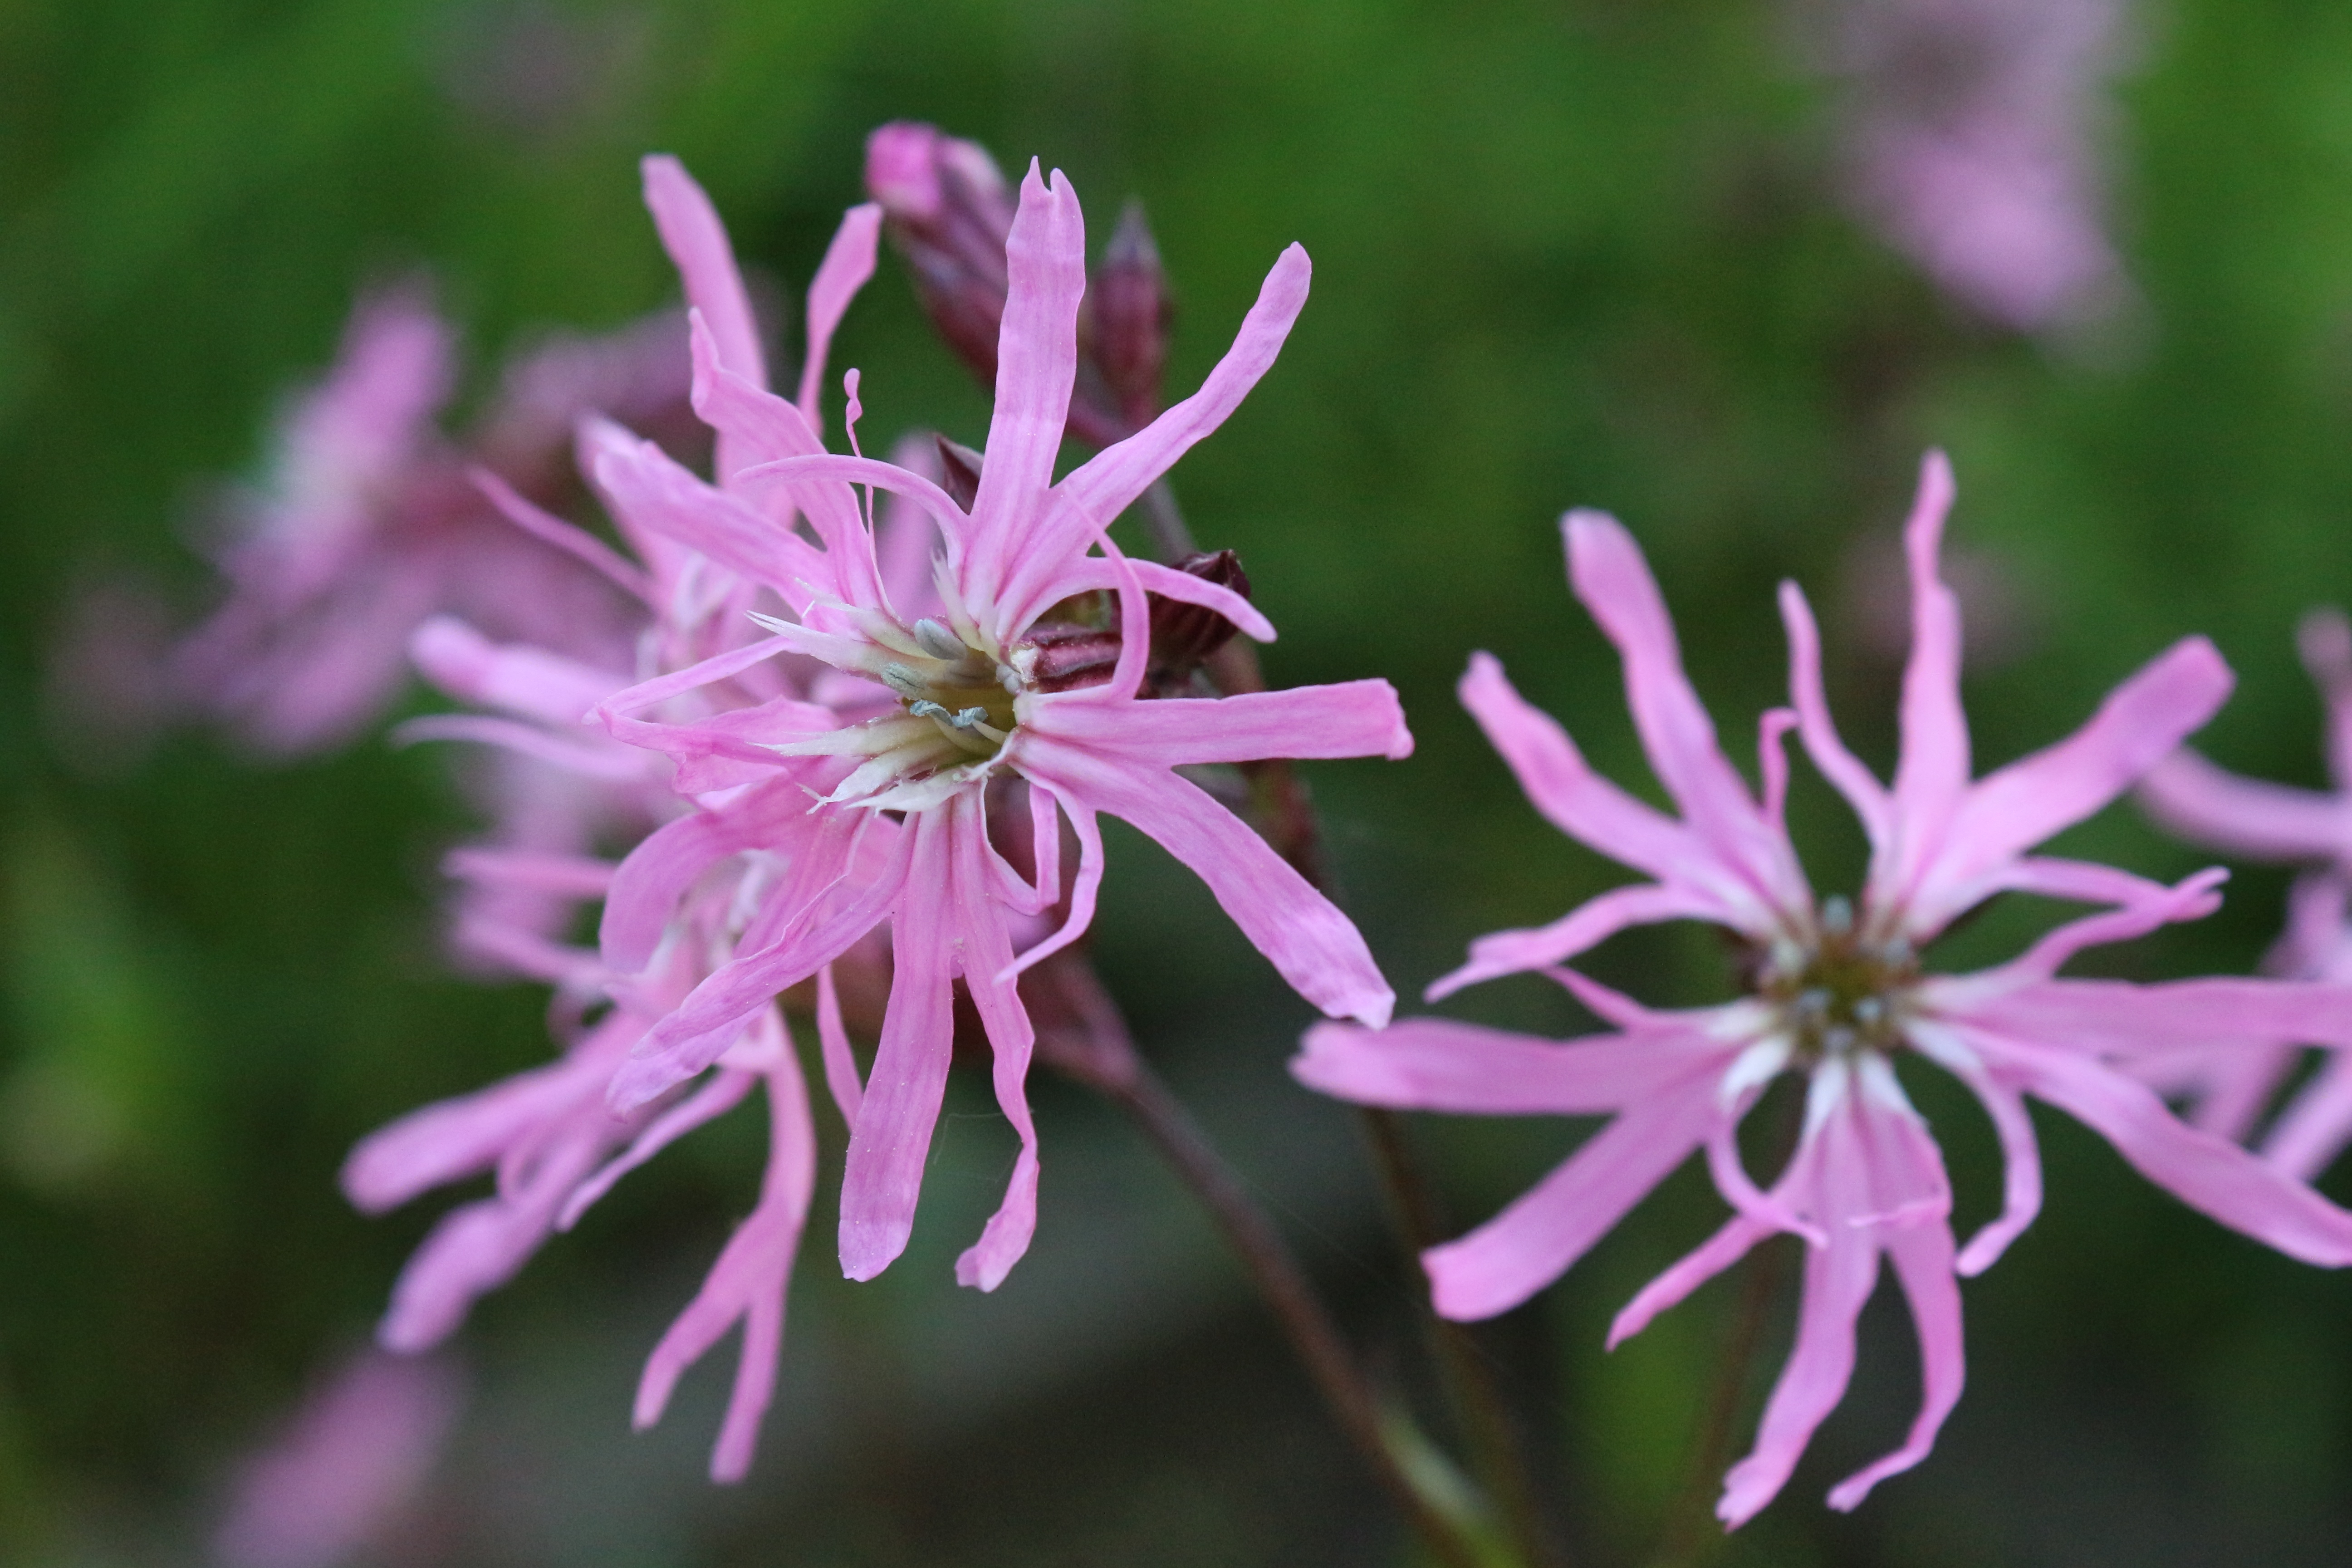
blossom, plant, flower, bloom, herb, botany, pink, close, flora, wildflower, shrub, spring flower, dianthus, macro photography, flowering plant, land plant, pink family